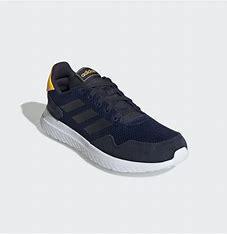
Brand: Adidas
Model: Archivo